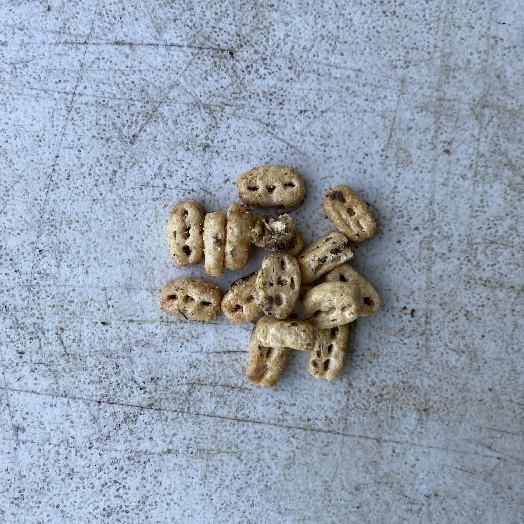
Label: generalcompost